Describe the emotion expressed in this image:  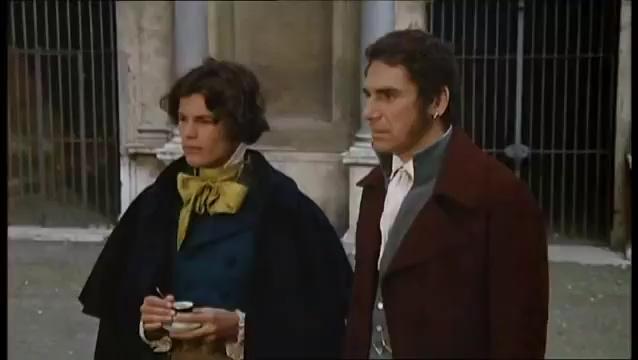
This person displays Suffering, valence and arousal with low intensity.